Columbian Festivals

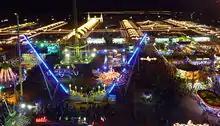
The fair district.

The food at the festivals provides a chance to sample the gastronomy of Huelva and of Andalucia in general. Among the foods served are fried seafood, featuring various species from the Gulf of Cádiz such as langostino, the "white prawn" (""), the "coquina" ("Donax trunculus"), and cuttlefish. Traditional meat dishes include "pinchitos" (skewers of marinated pork, cecina, and ham). Some booths are specialized in preparing the beverage known as ""ponche colombino"" ("Columbian punch"); a chamomile beverage ("manzanilla") is also popular.